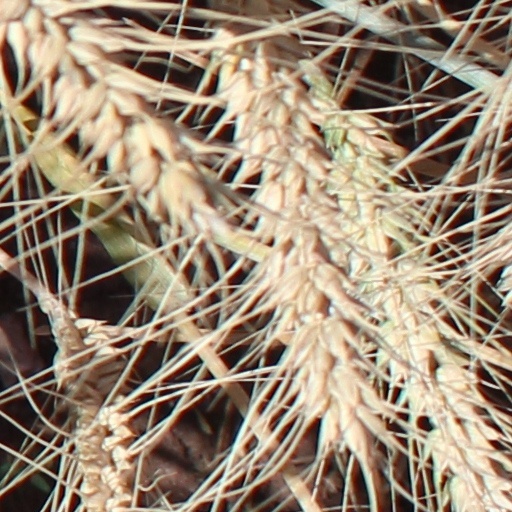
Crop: wheat